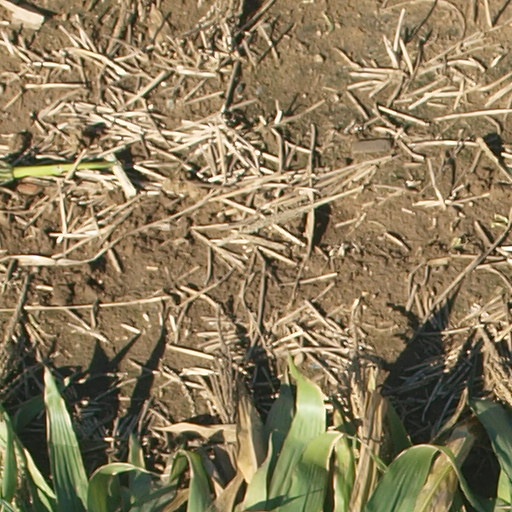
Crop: maize; corn